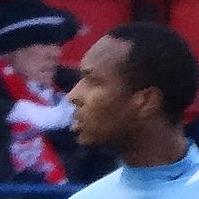
Age: 23